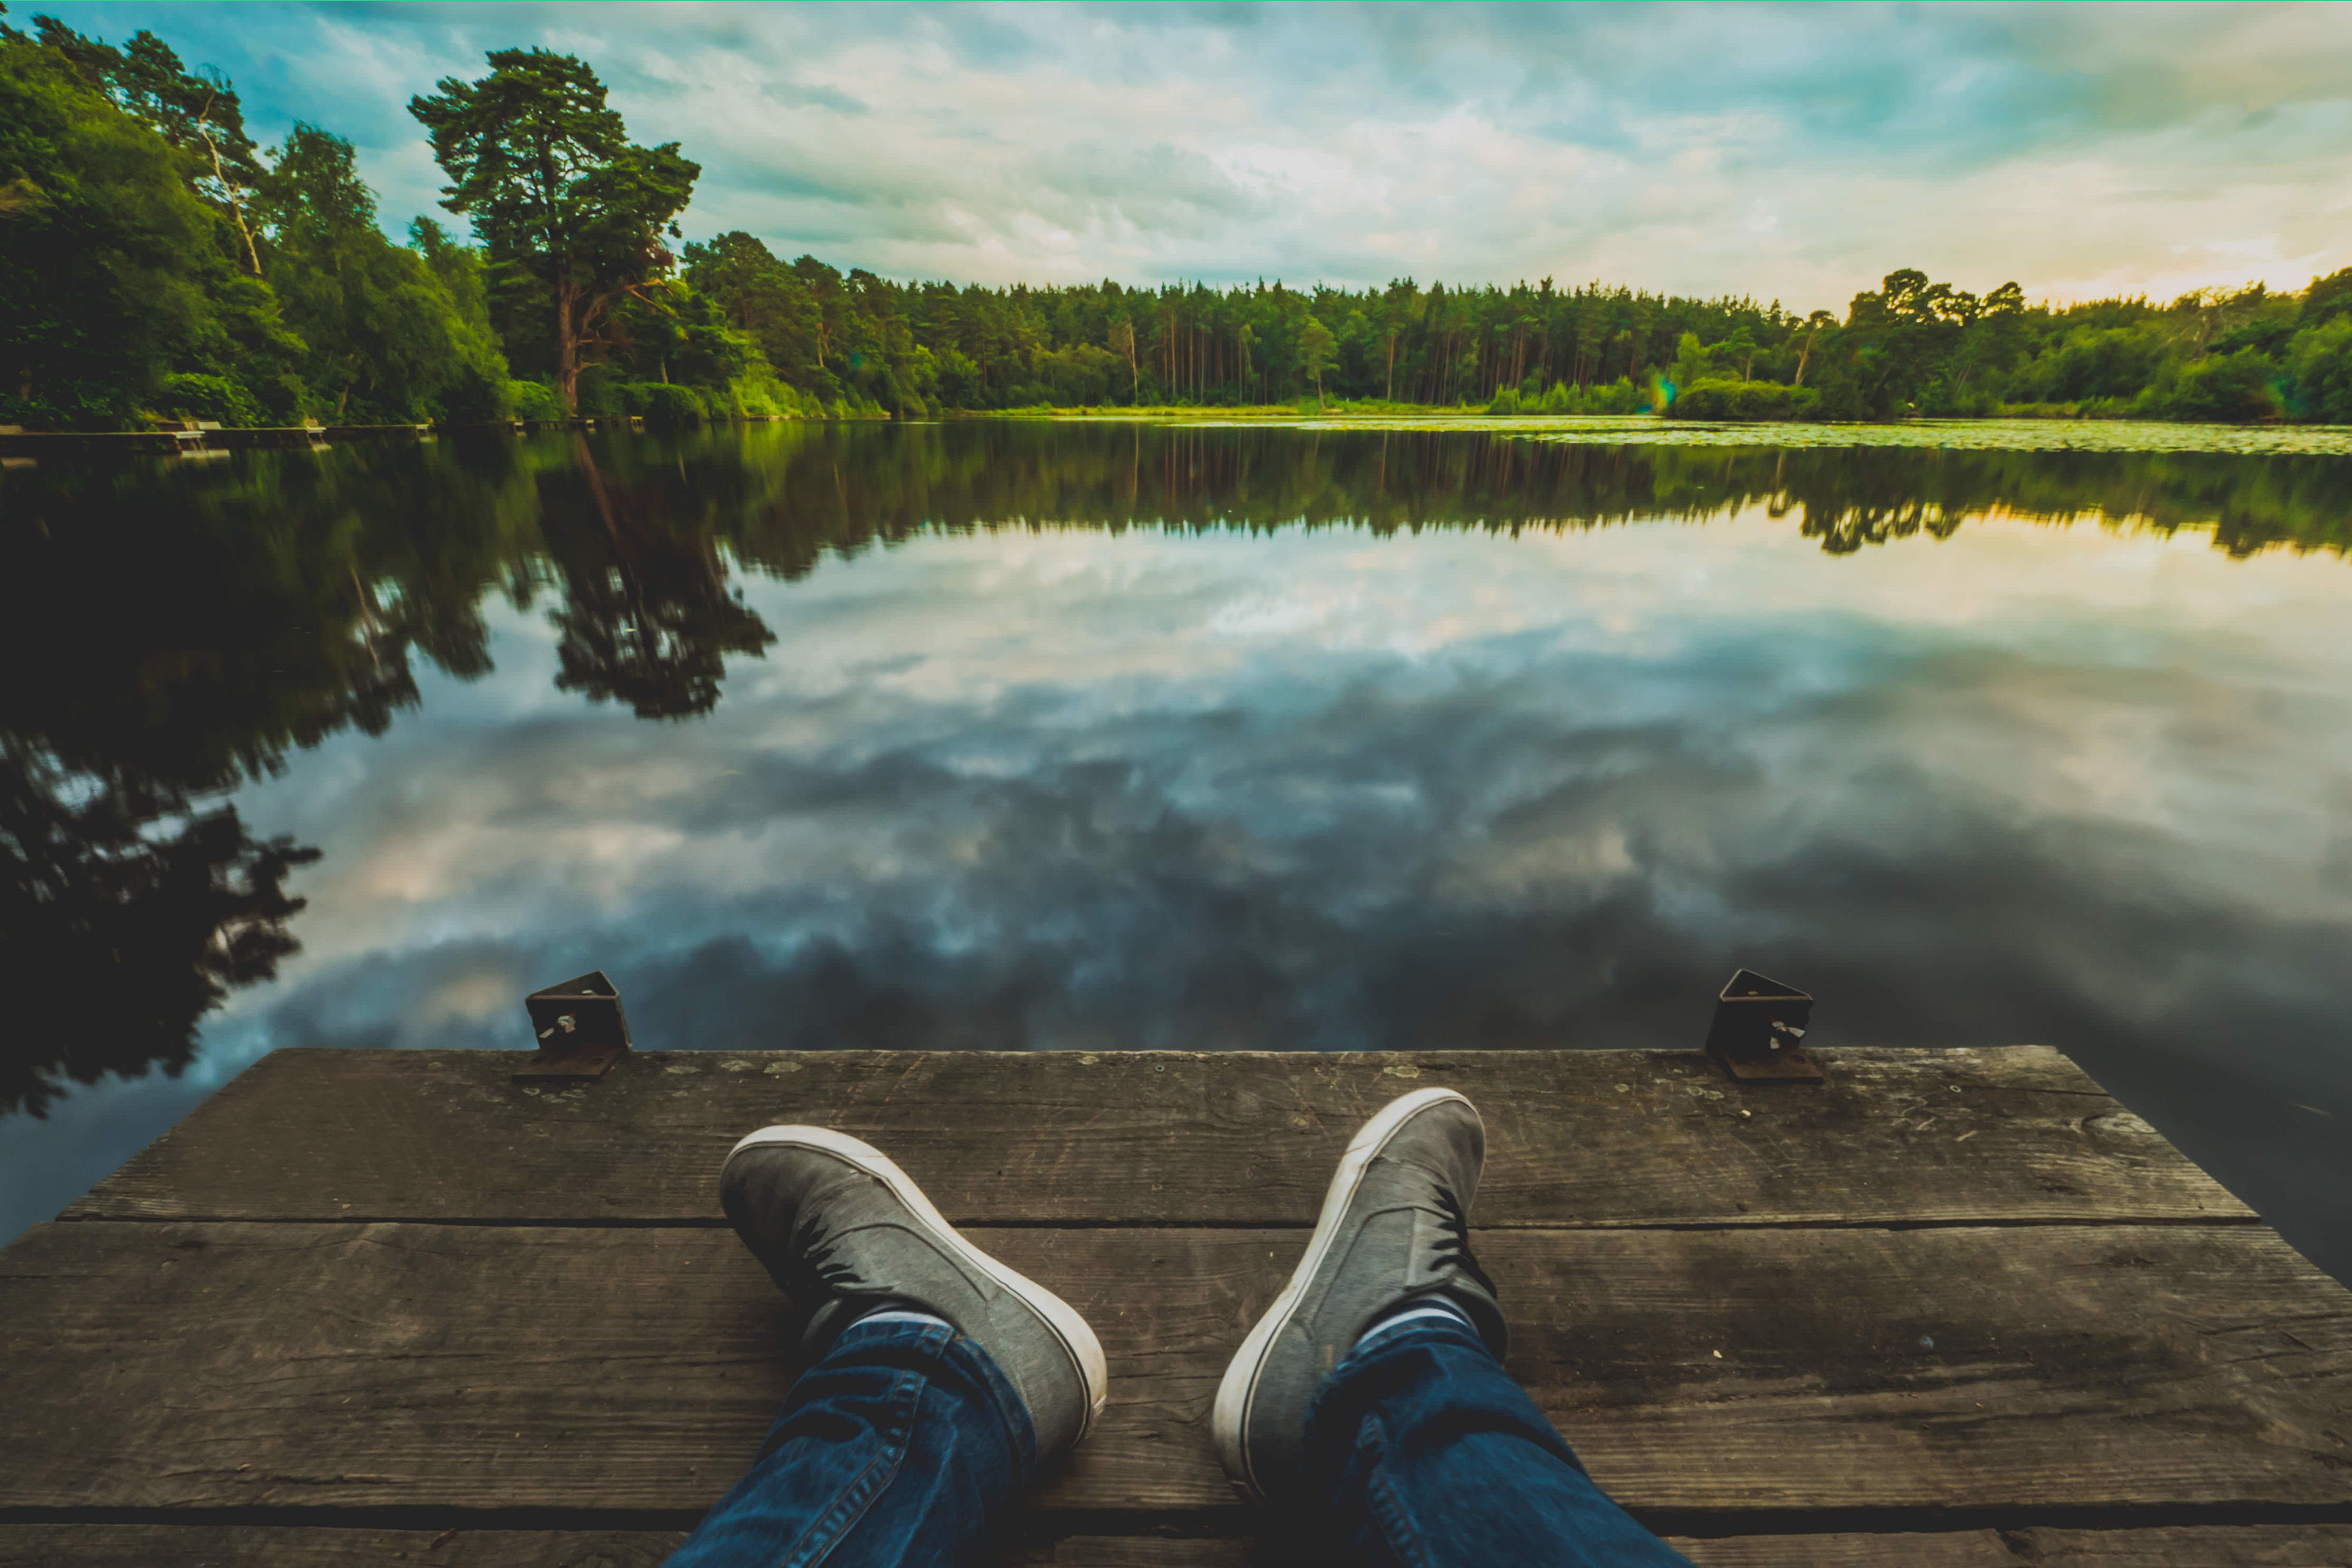
nature, water, sky, reflection, blue, footwear, water resources, tree, lake, cloud, wilderness, morning, shoe, reservoir, river, landscape, leg, pond, calm, summer, bank, wood, sunlight, dock, vacation, forest, horizon, loch, mountain, sitting, evening, meteorological phenomenon, hill, tourism